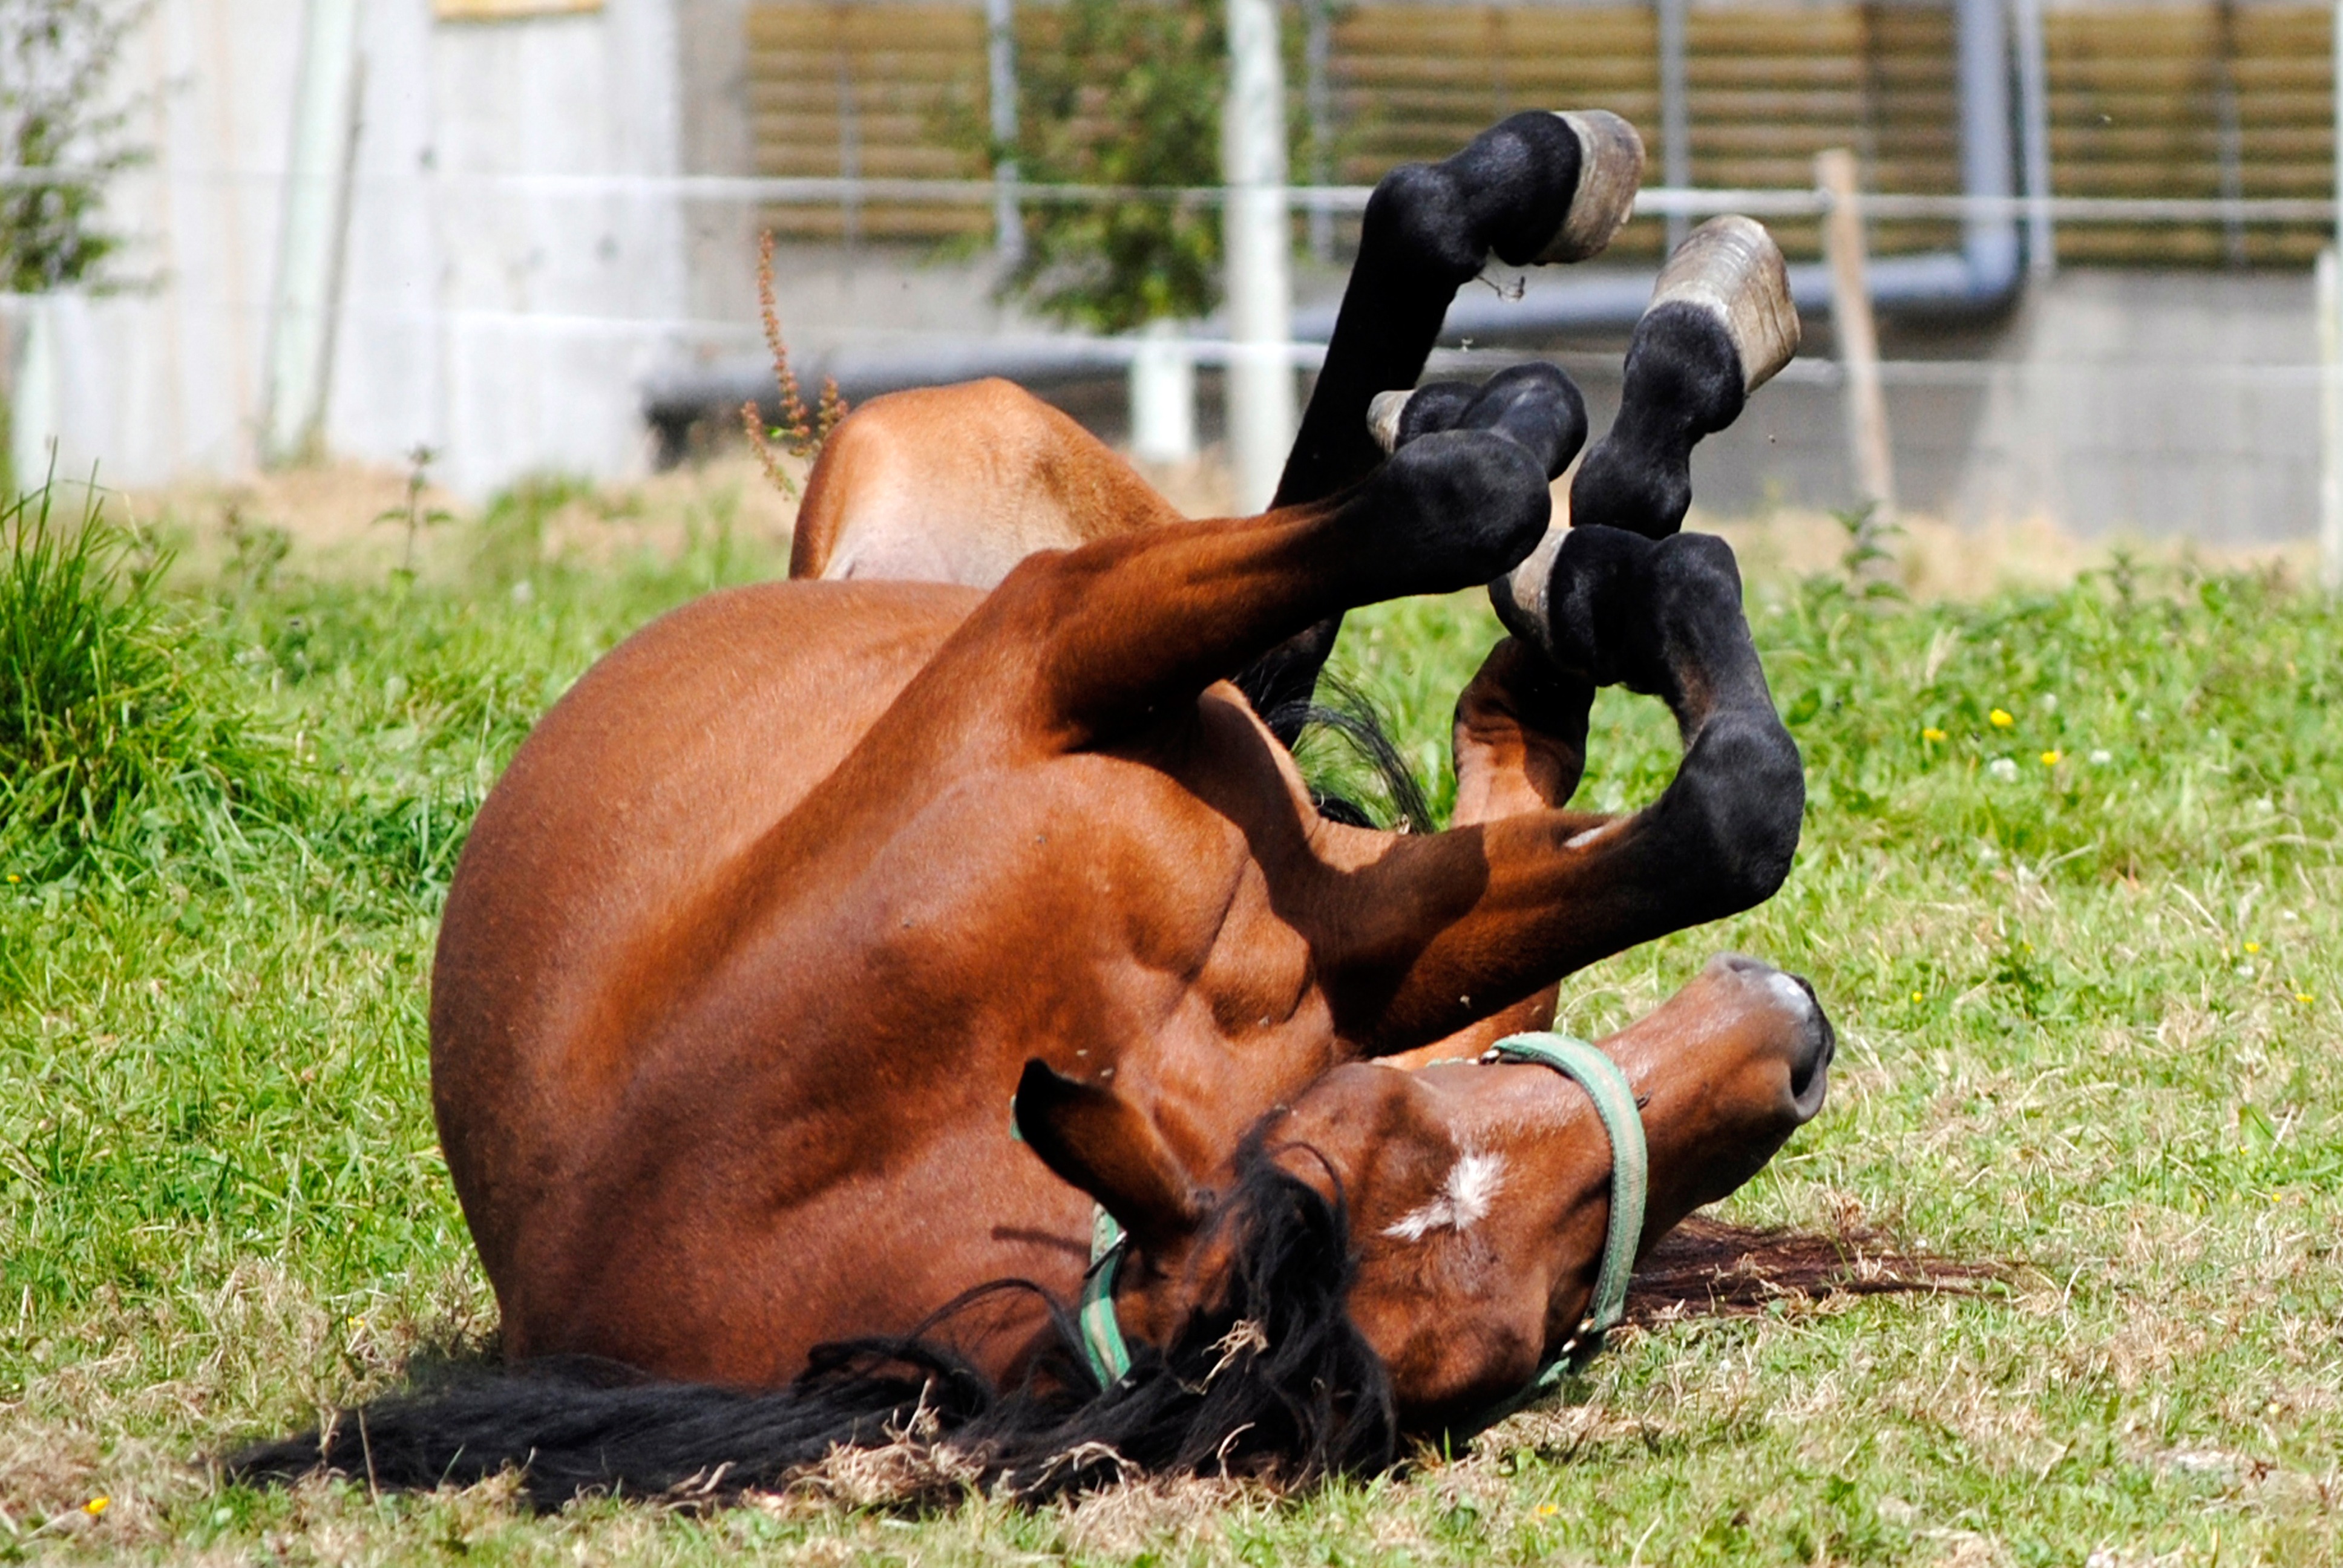
animal, statue, horse, brown, mammal, stallion, sculpture, mare, body, foal, gallop, four legged, eventing, horse like mammal, english riding, kicked out